Karakoram Highway

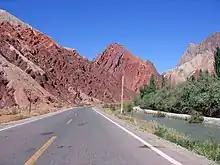
The Karakoram Highway in the Xinjiang region of China.

The highway, connecting the Gilgit–Baltistan region to the ancient Silk Road, runs approximately from Kashgar, a city in the Xinjiang region of China, to Abbottabad, of Pakistan. An extension of the highway southwest from Abbottabad, in the form of the N-35 highway, meets the Grand Trunk Road, N-5, at Hasan Abdal, Pakistan.